Storm Abigail

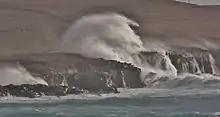
Waves batter Shetland during Storm Abigail (13 November)

Earlier in 2015, the Met Office and Met Éireann announced a pilot project to name wind storms and asked the public for suggestions. The full list of names, common to both the UK and Ireland, were: Abigail, Barney, Clodagh, Desmond, Eva, Frank, Gertrude, Henry, Imogen, Jake, Katie, Lawrence, Mary, Nigel, Orla, Phil, Rhonda, Steve, Tegan, Vernon and Wendy.